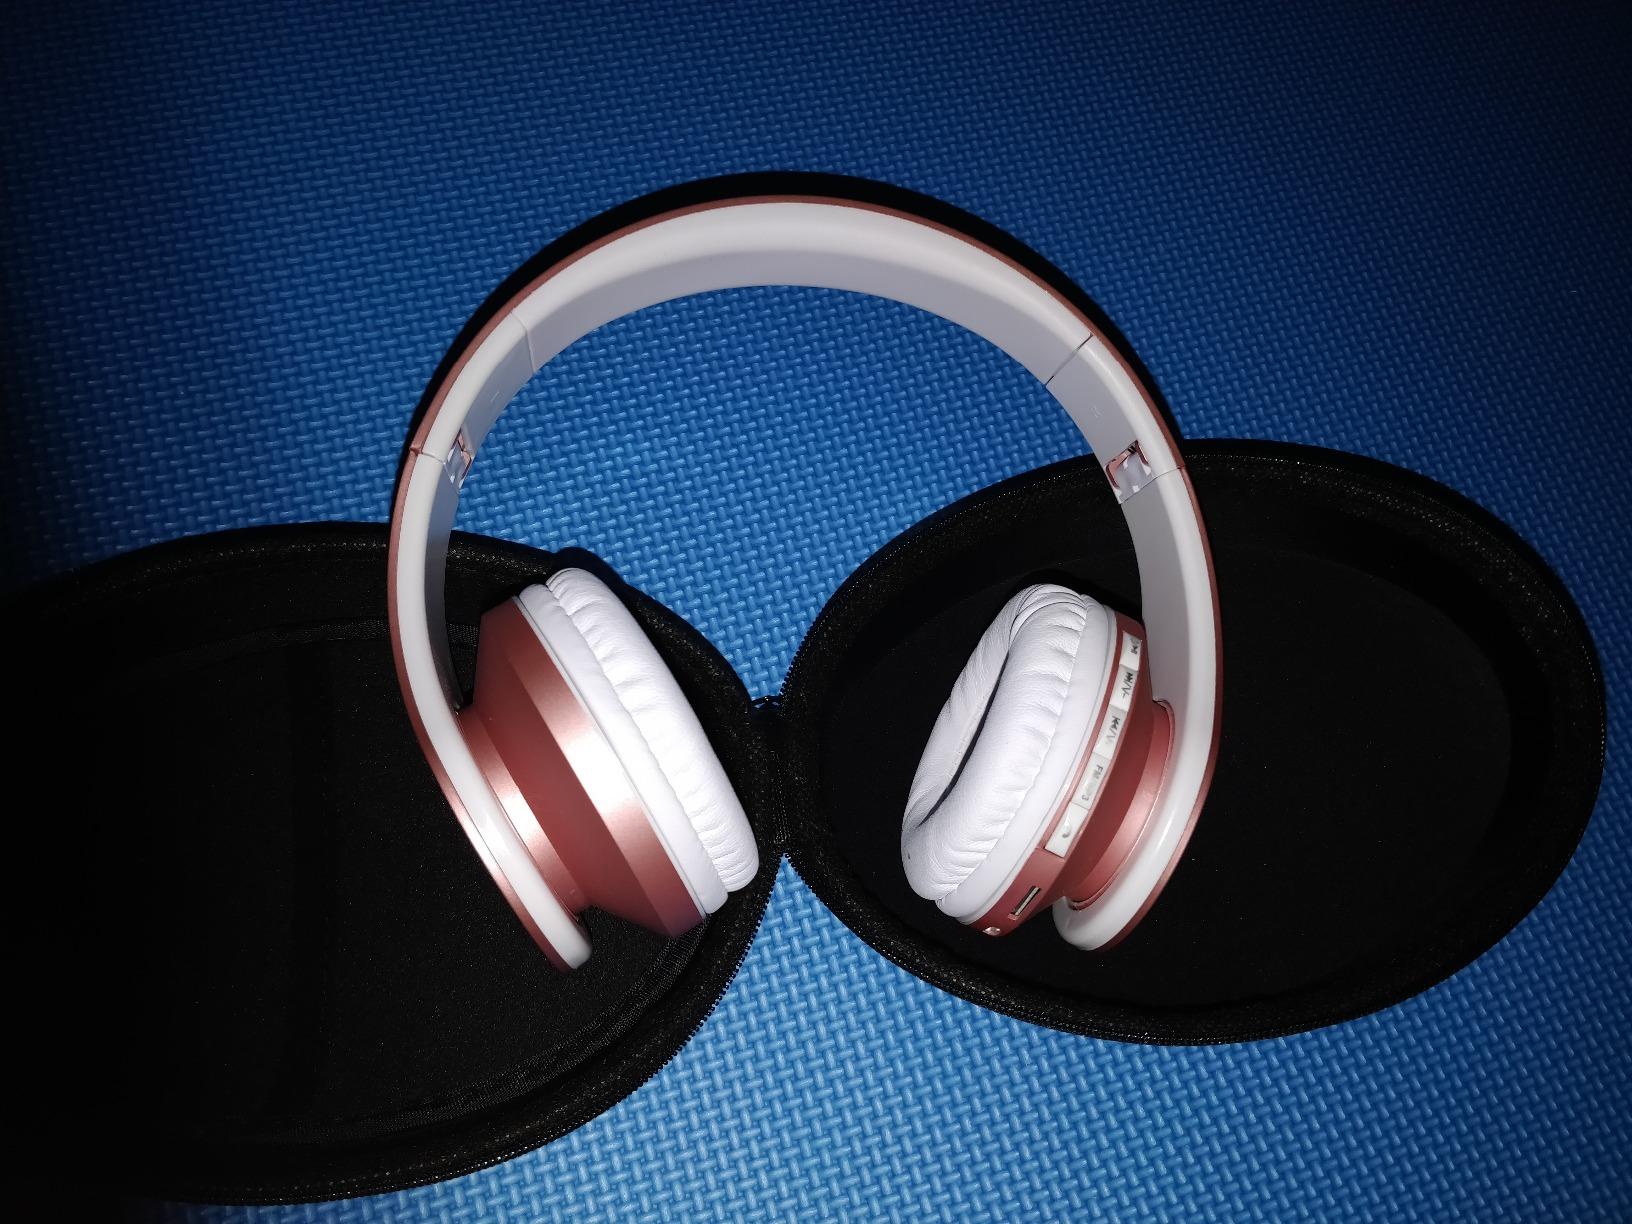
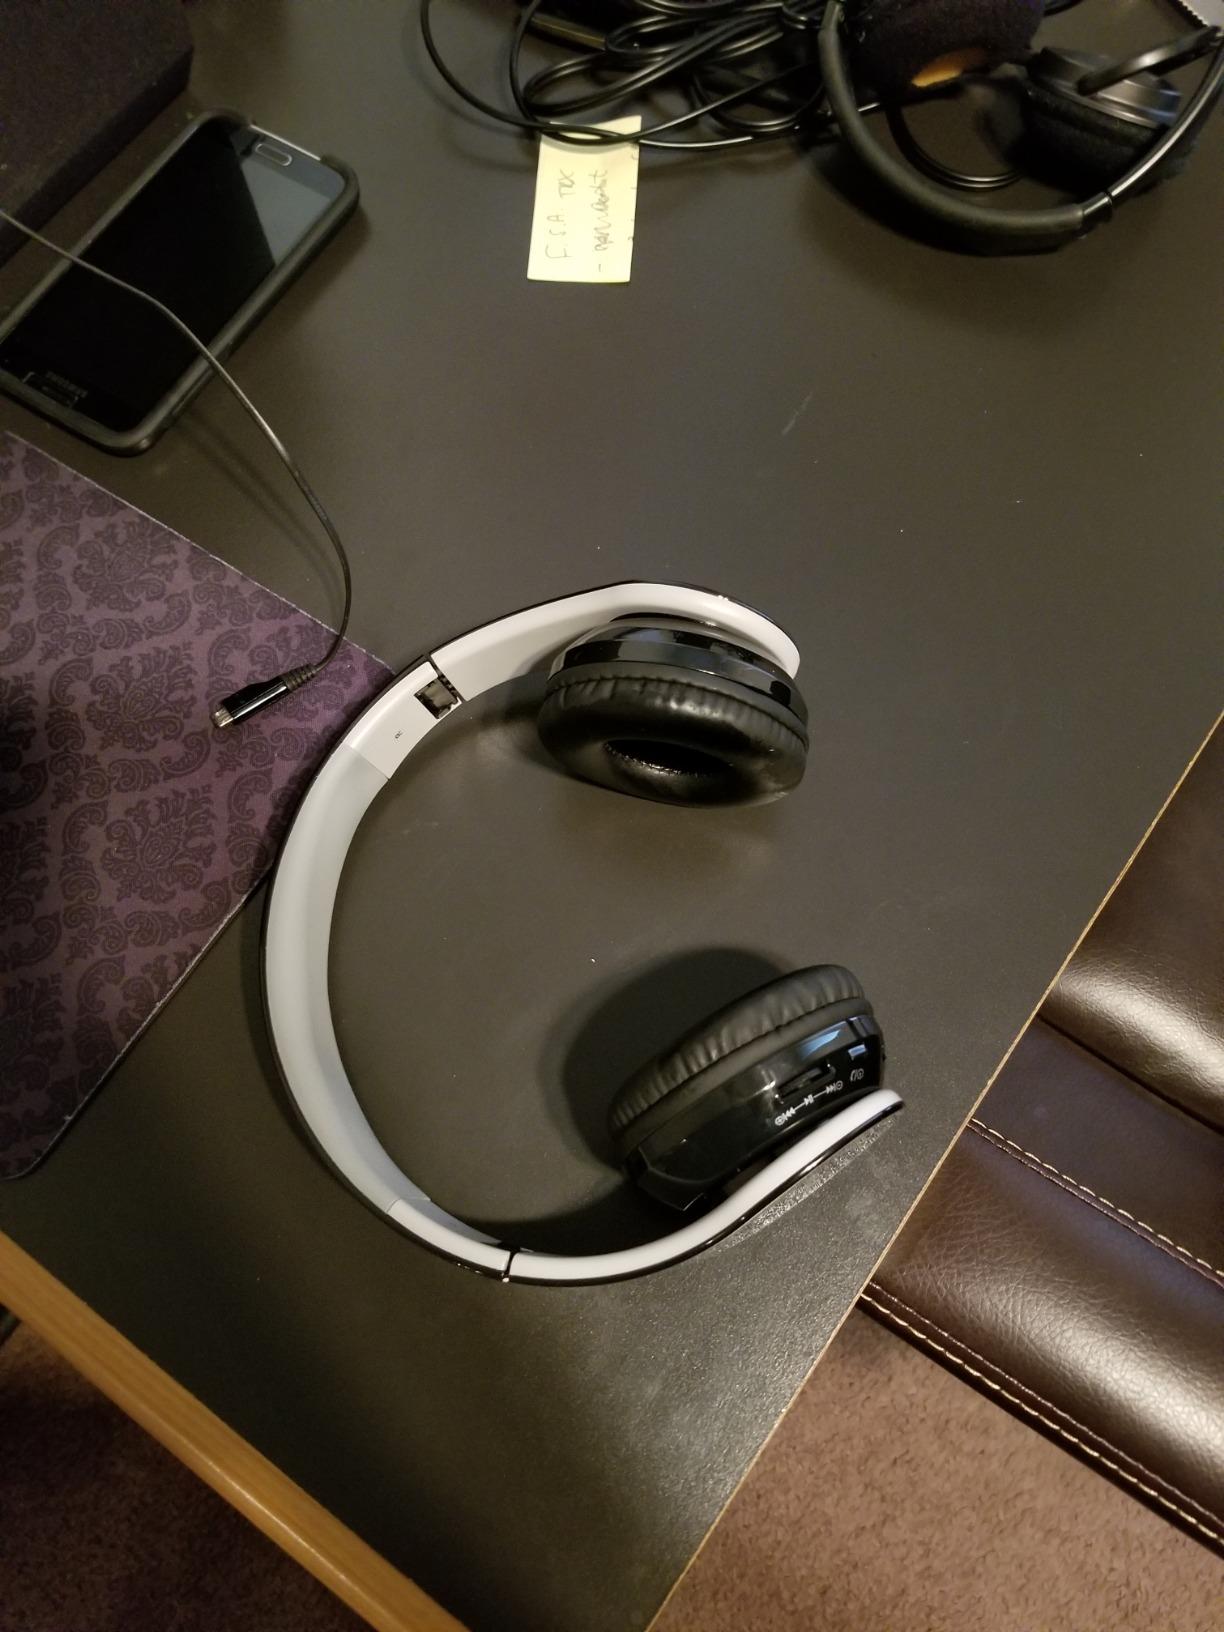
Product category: headphones
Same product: no